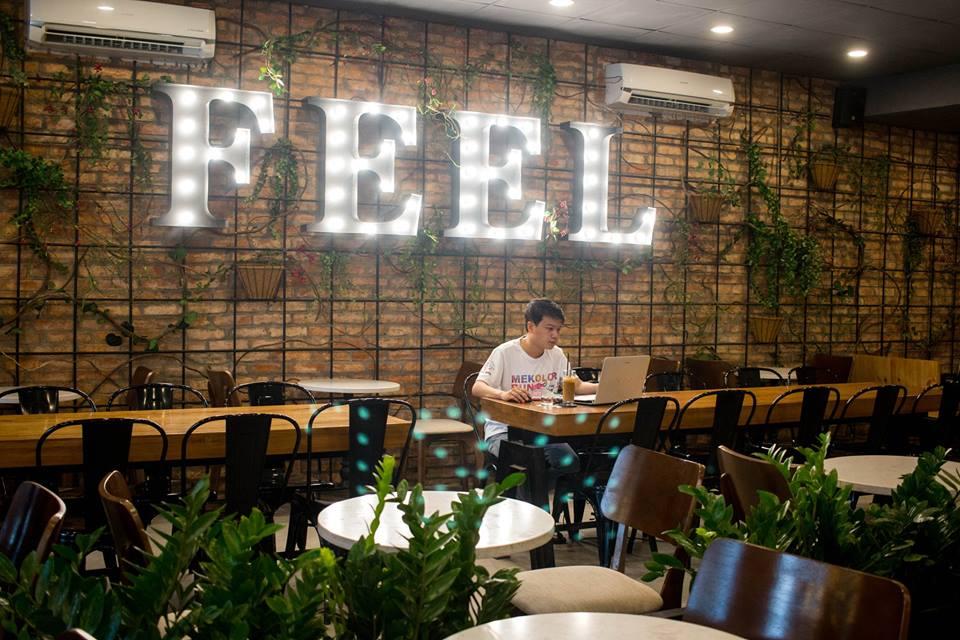
có một người đàn ông xuất hiện trong bức ảnh